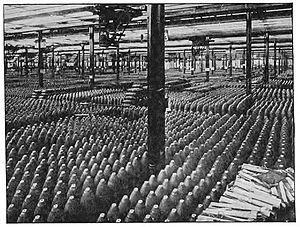
Une munition est un ensemble destiné à charger une arme à feu. Elle est constituée au minimum d'une charge propulsive et d'un projectile.
La crise des obus de 1915 correspond à une période de manque de munitions, induit par la combinaison d'un important changement de tactique et de matériels de guerre. En dépit de son nom, elle ne concerne pas seulement les obus, mais tout l'approvisionnement des armées alliées en armes et munitions. En réponse à cette situation, plusieurs pays créent un ministère spécial, aux pouvoirs renforcés. Au Royaume-Uni, cette crise fait tomber le gouvernement libéral de Herbert Henry Asquith, remplacé par un gouvernement de coalition en mai 1915.